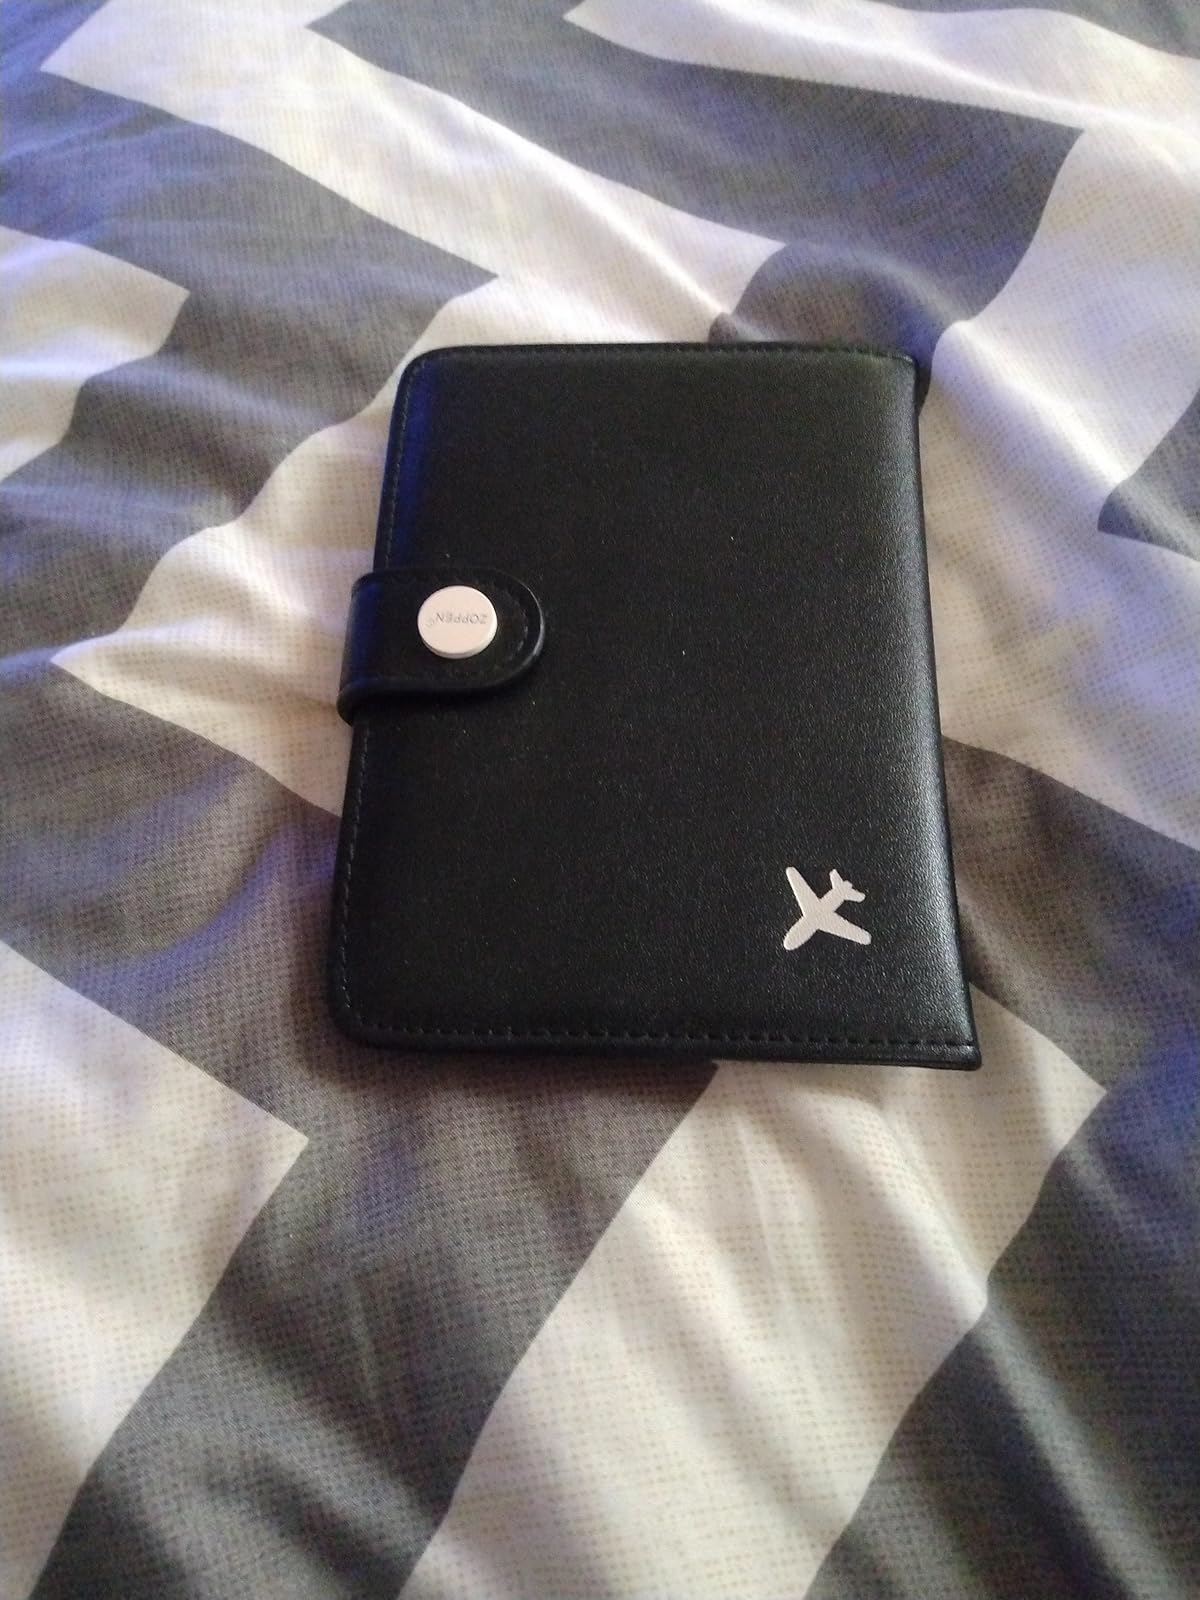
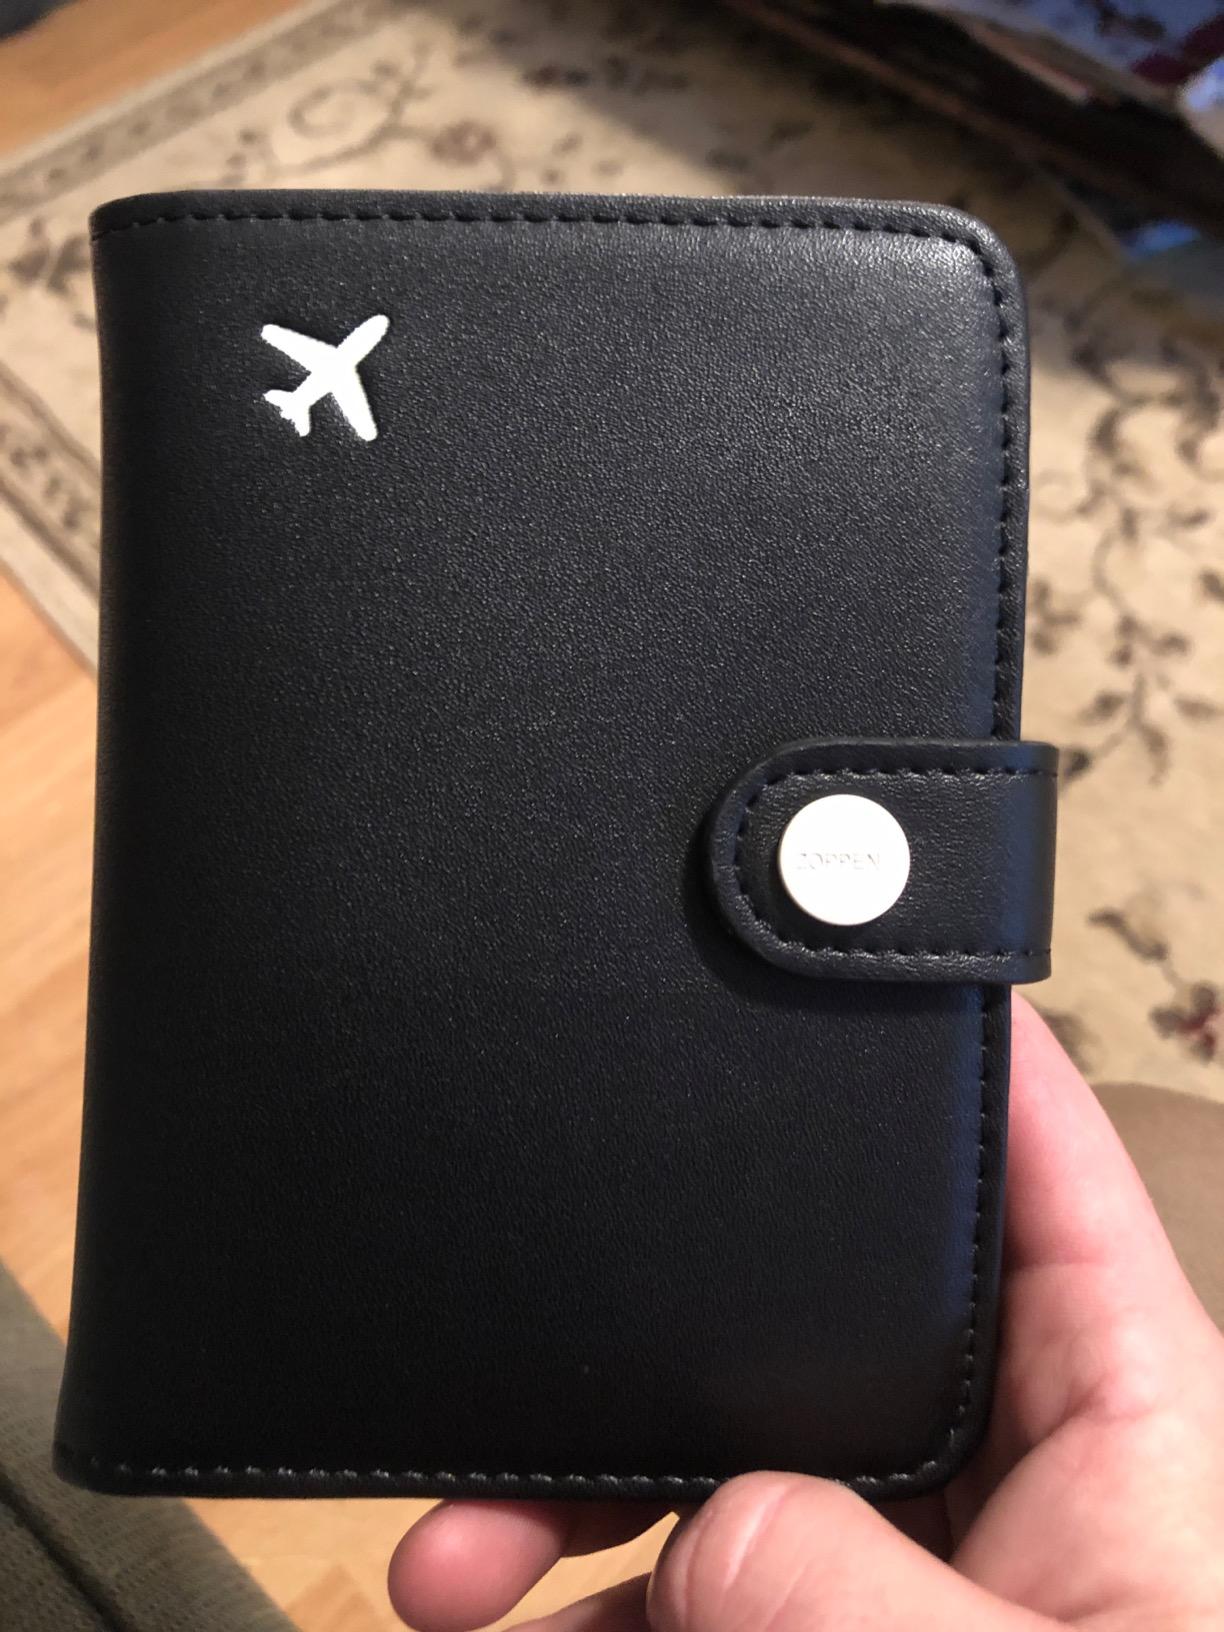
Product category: accessories_wallet
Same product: yes